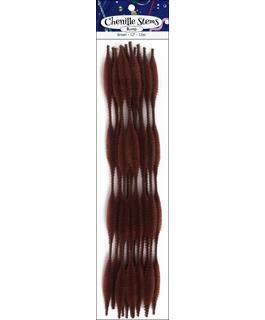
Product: PA Essentials ADB1097-P.19 BumpChenille12 12pcBrown, Brown
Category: Toys & Games | Party Supplies
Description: PA Essentials Chenille Stem 12" Bump Brown 12pc.
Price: $5.34
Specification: ProductDimensions:0.5x3x14.2inches|ShippingWeight:0.32ounces(Viewshippingratesandpolicies)|Itemmodelnumber:ADB1097-P.19|ASIN:B002ZGXU90